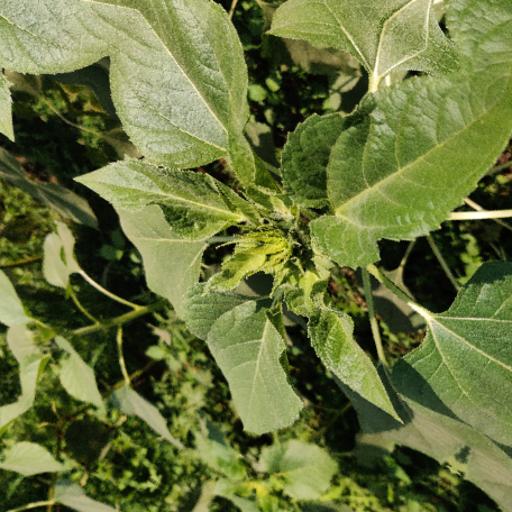
Label: Fresh_leaf